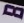
Number: 8